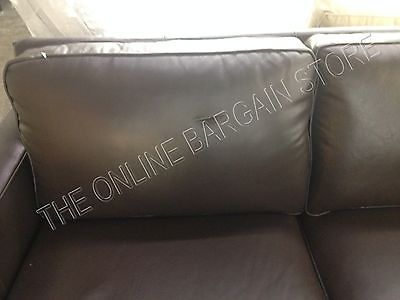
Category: sofa